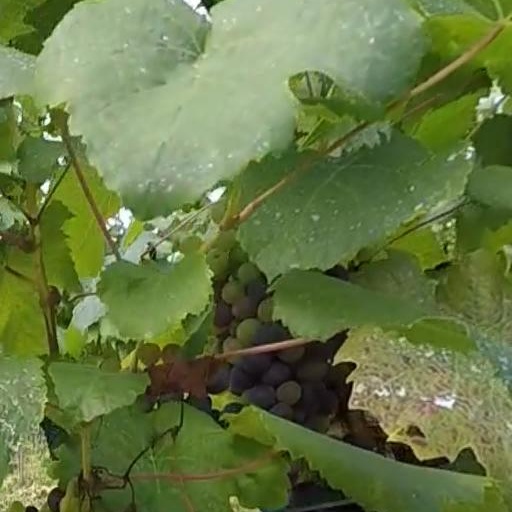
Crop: grape